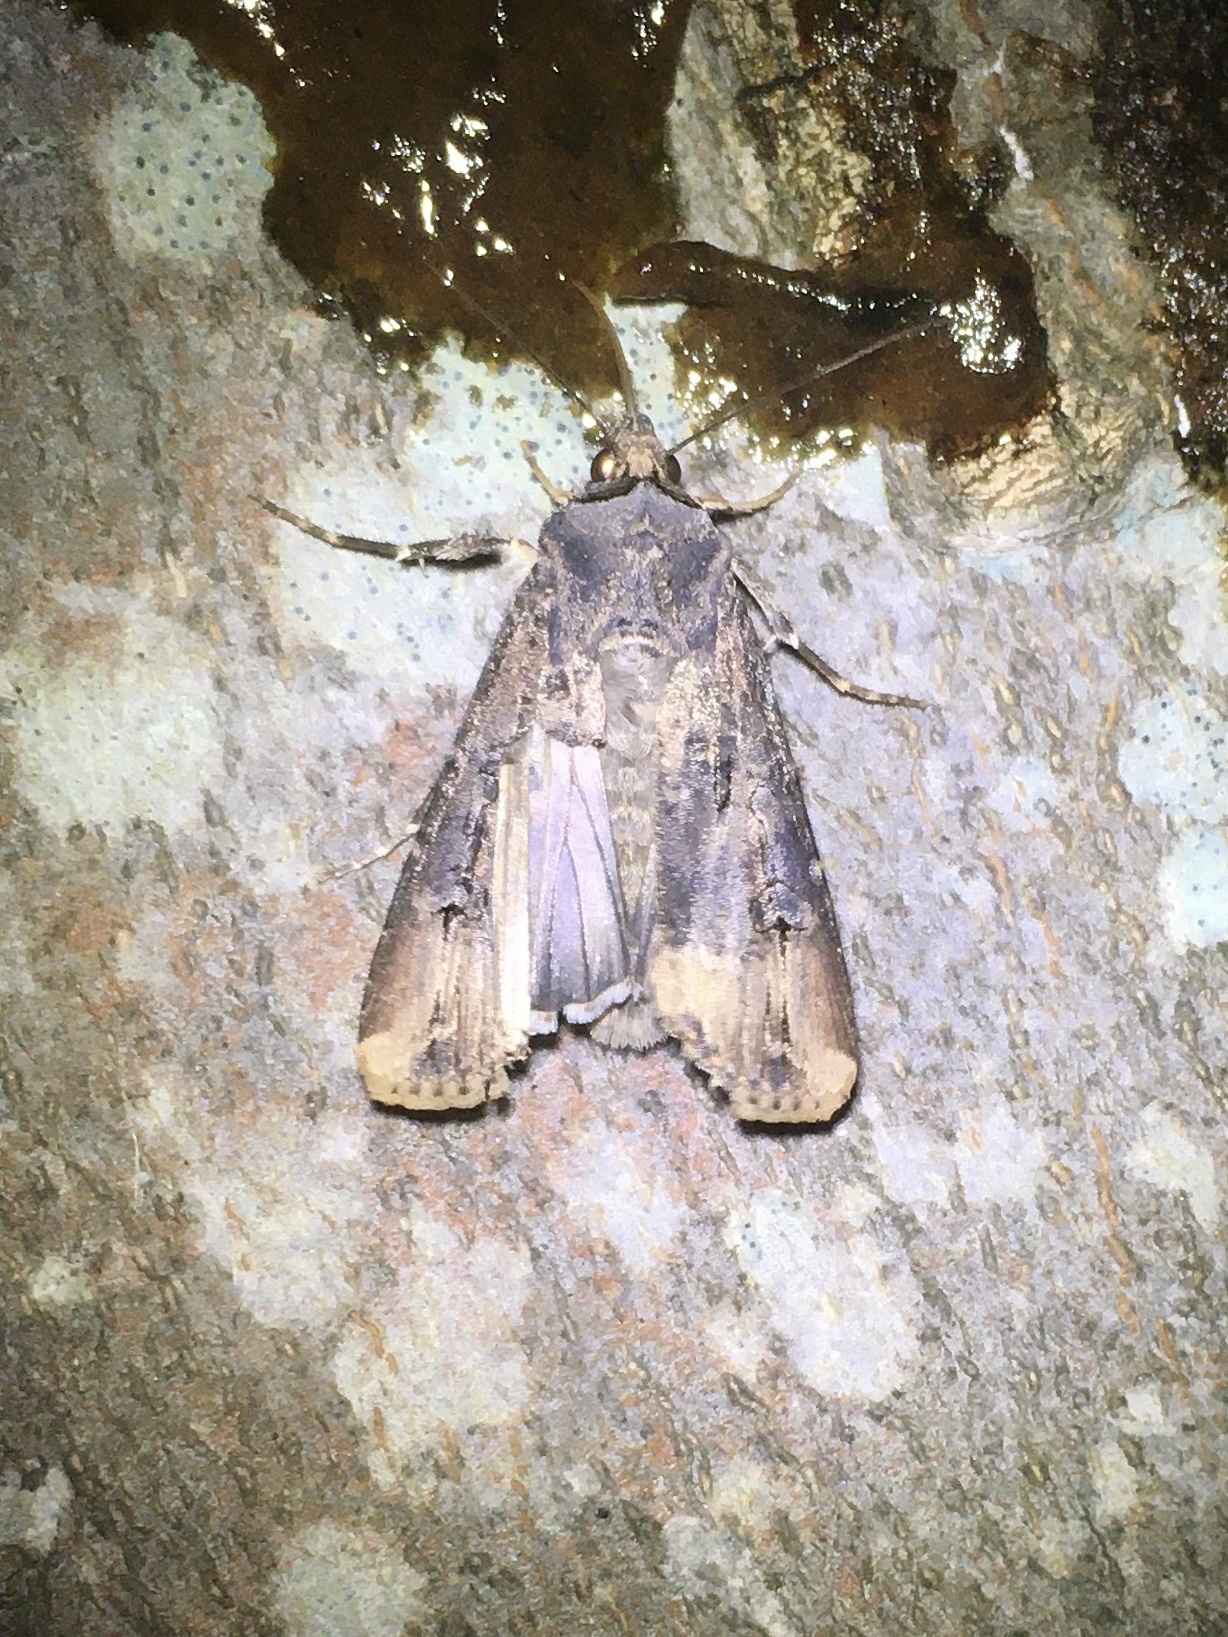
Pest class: cutworms